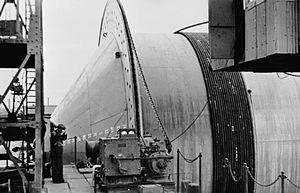
Le Petroleum Warfare Department était une organisation établie au Royaume-Uni en 1940 en réponse à la crise de l'invasion, pendant la Seconde Guerre mondiale quand il apparut que l'Allemagne allait envahir le pays. Le département fut initialement chargé de développer l'utilisation du pétrole comme arme de guerre et il supervisa la mise en place d'un large éventail d'armes incendiaires telles la fougasse incendiaire.